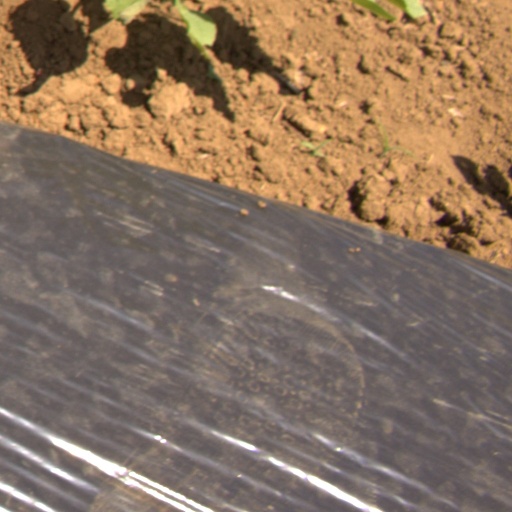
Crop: Jerusalem artichoke